Amethyst-throated sunangel

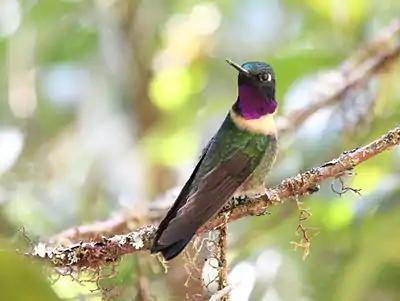
Peru, 2013

The amethyst-throated sunangel, as defined by the IOC, is about long and weighs . The species has a straight, rather short, black bill. The adult male of nominate subspecies "H. a. amethysticollis" has shiny dark green upperparts with a bright green frontlet just above the bill. Its throat and upper breast gorget is rosy amethyst. That area has a narrow black border on the neck and a broader cinnamon band below it. The lower breast is glittery green and the rest of the underparts buff with green discs. The central tail feathers are bronze-green and the outer ones blue-black. The adult female is similar to the male but has a rusty throat with black flecks. Immatures are similar to the female.